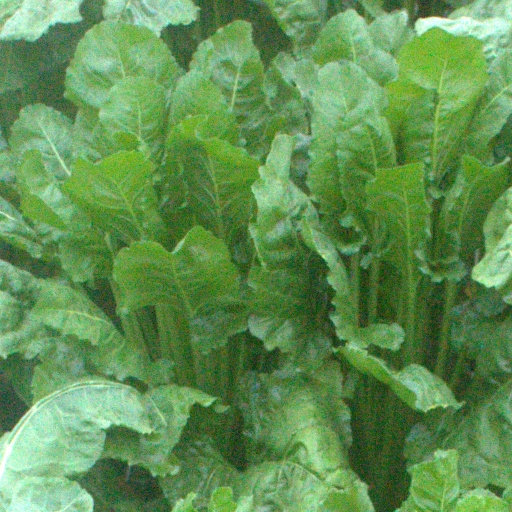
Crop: sugar beet